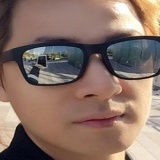
ca sĩ Đăng Khôi